Ornamental Hairpin

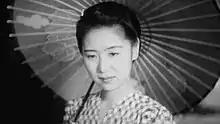
Kinuyo Tanaka in "Ornamental Hairpin"

A diverse group of people is staying at a remote spa, including grumpy professor Katada, who regularly scolds young husband Hiroyasu for not being strict enough with his wife, an old man with his two grandsons Taro and Jiro, and soldier Nanmura. When Nanmura steps on a kanzashi, a woman's ornamental hairpin, in an outdoor bath, he has to extend his stay. After the owner of the hairpin, Emi, a former resident, is located, she returns to the spa to apologise. Together with Taro and Jiro, she supports Nanmura with his daily exercises to regain his health. Although Emi and Nanmura share an unspoken mutual affection, they both know that their time together is finite: Nanmura will have to return to the military service, while Emi, a geisha who has fled her patron, faces an uncertain future.